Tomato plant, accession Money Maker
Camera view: tilt-top (135 deg); turntable rotation: 150 degrees
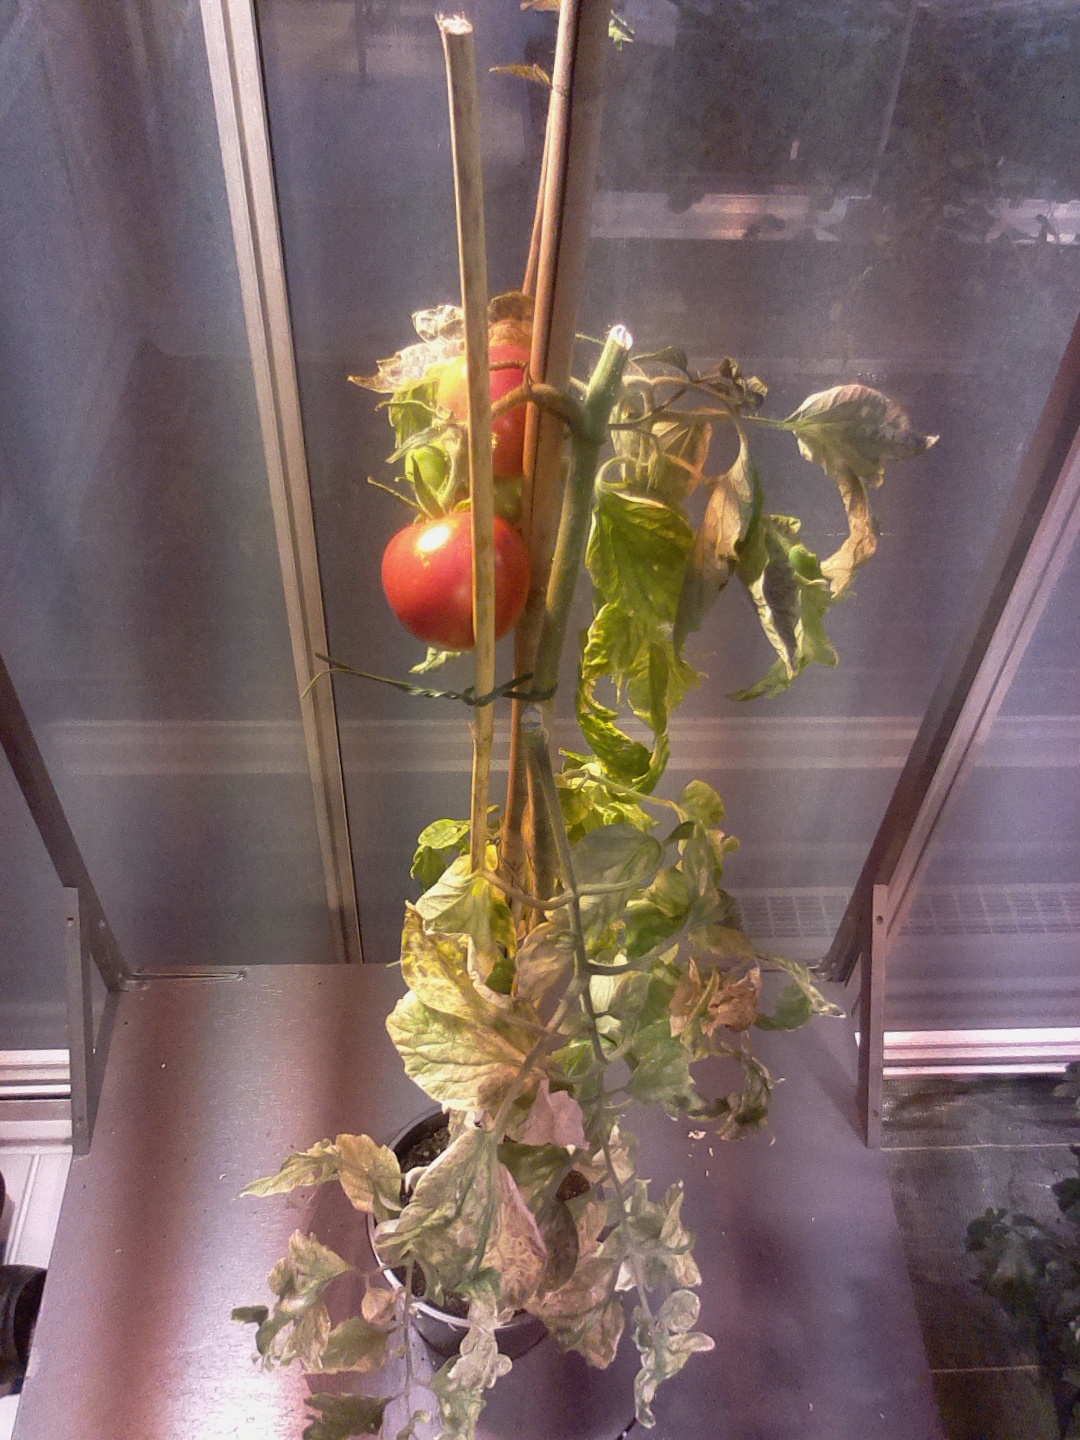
BBCH growth stage 87: 70%-80% of fruits show typical fully ripe color